Andy Soule

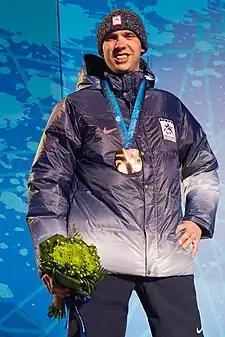
Soule after winning bronze in biathlon at the 2010 Paralympics

Andrew Soule (born January 2, 1980) is an American Nordic skier and veteran of the United States Army. A double-leg amputee due to injuries received in the War in Afghanistan, Soule uses a sit-ski in competitions.